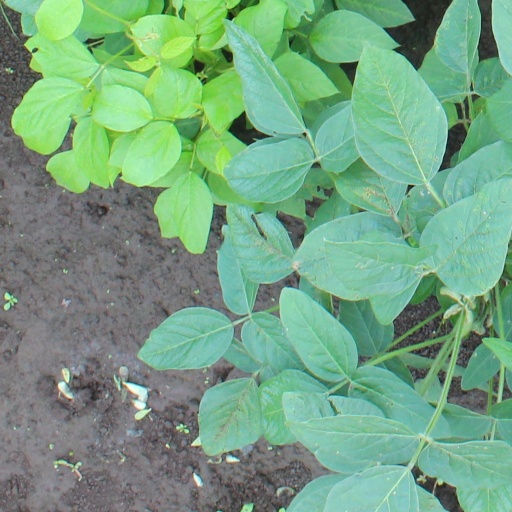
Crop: soybean